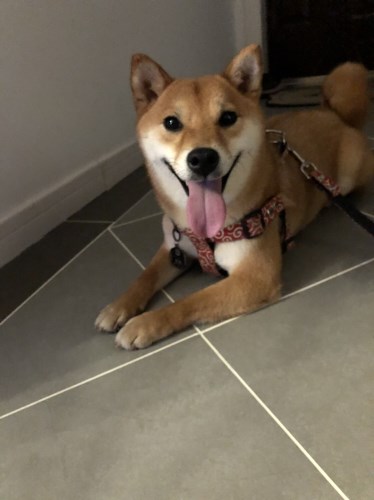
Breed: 1043-n000001-Shiba_Dog